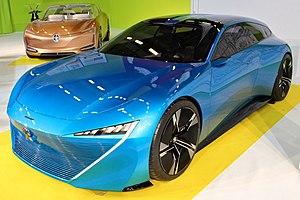
Liste des concept-cars Peugeot du Groupe PSA.
Peugeot est un constructeur automobile français. L'entreprise familiale qui précède l'actuelle entreprise Peugeot est fondée en 1810, lors de la transformation du moulin familial sis à Hérimoncourt en aciérie. Différentes branches de la famille vont se lancer dans des productions très diversifiées, mais toutes basées sur l'acier
La Peugeot Instinct est un concept car du constructeur français Peugeot.